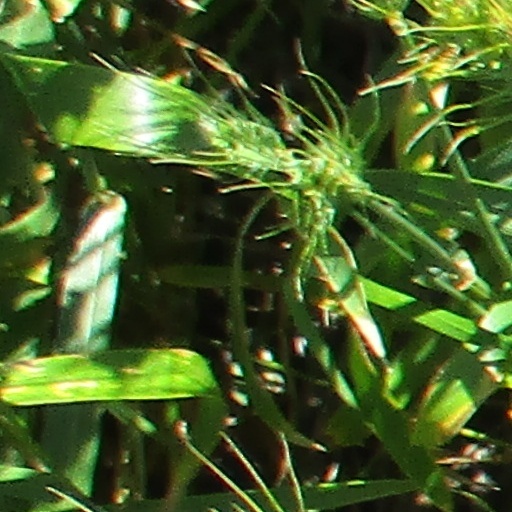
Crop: wheat